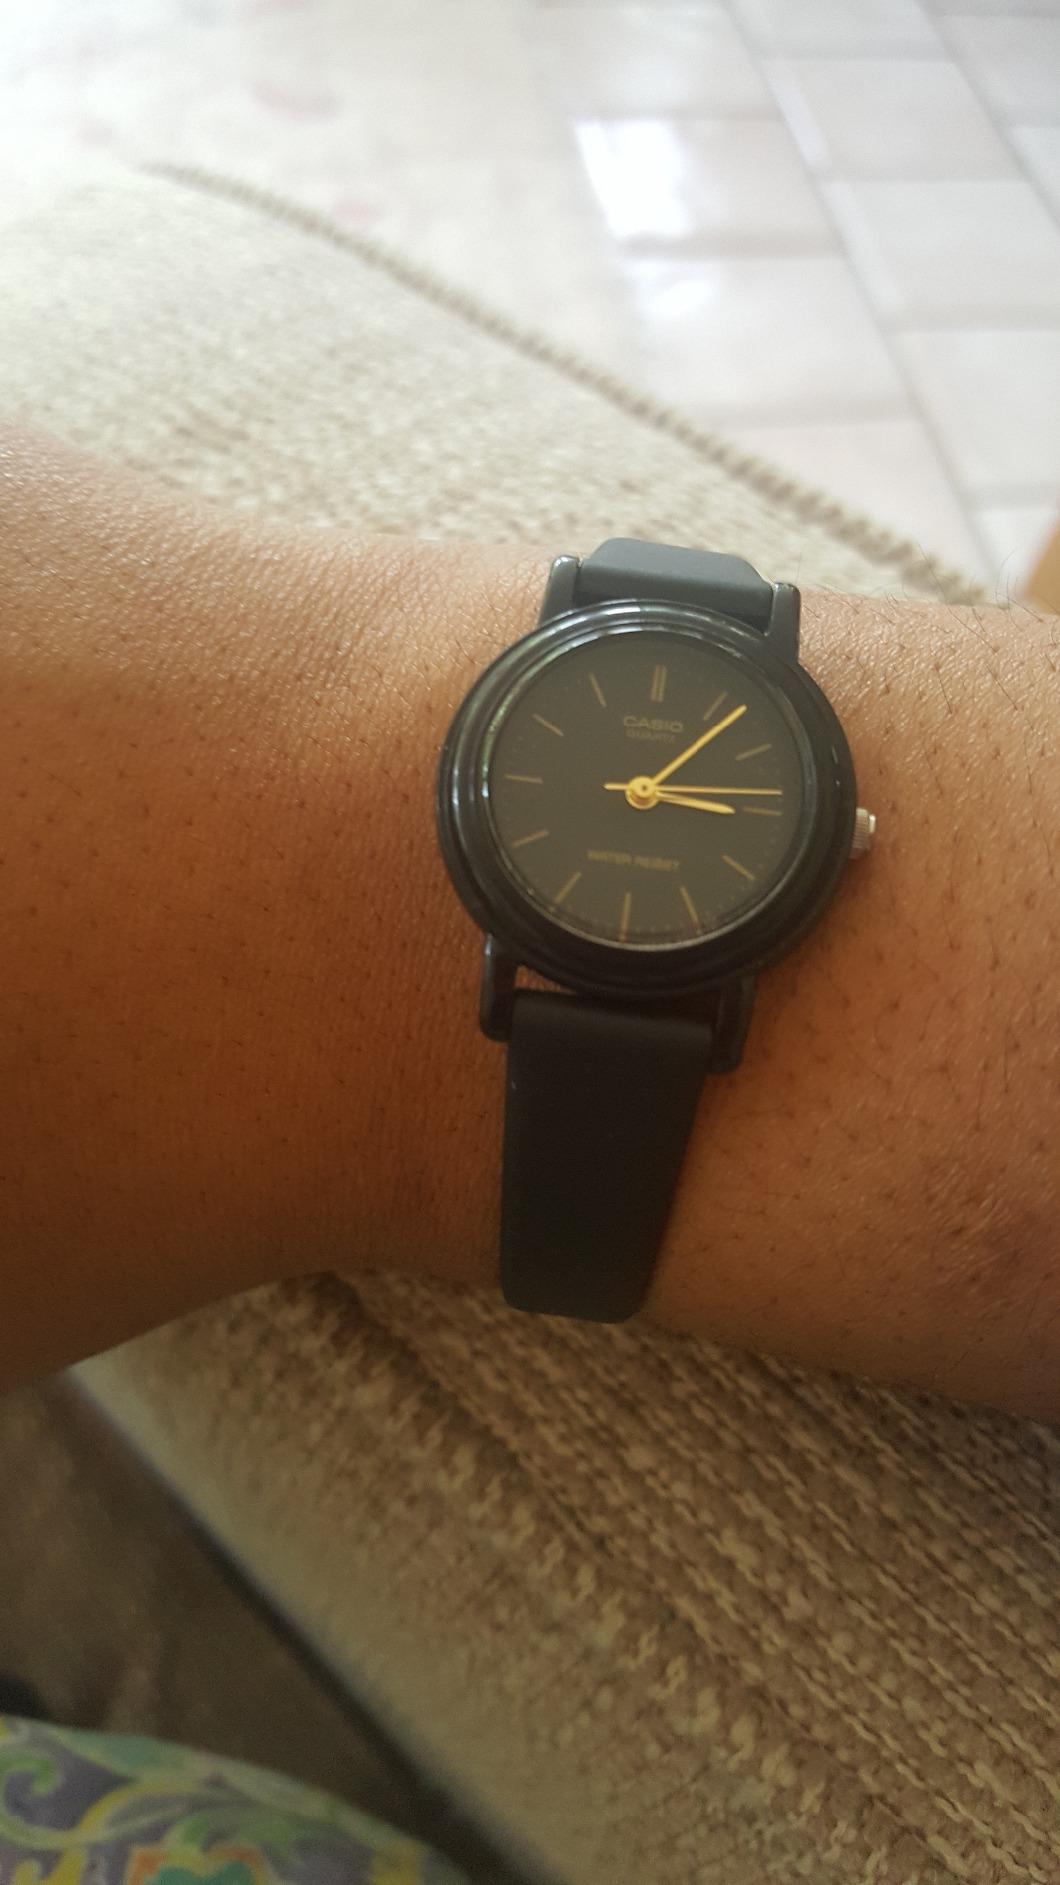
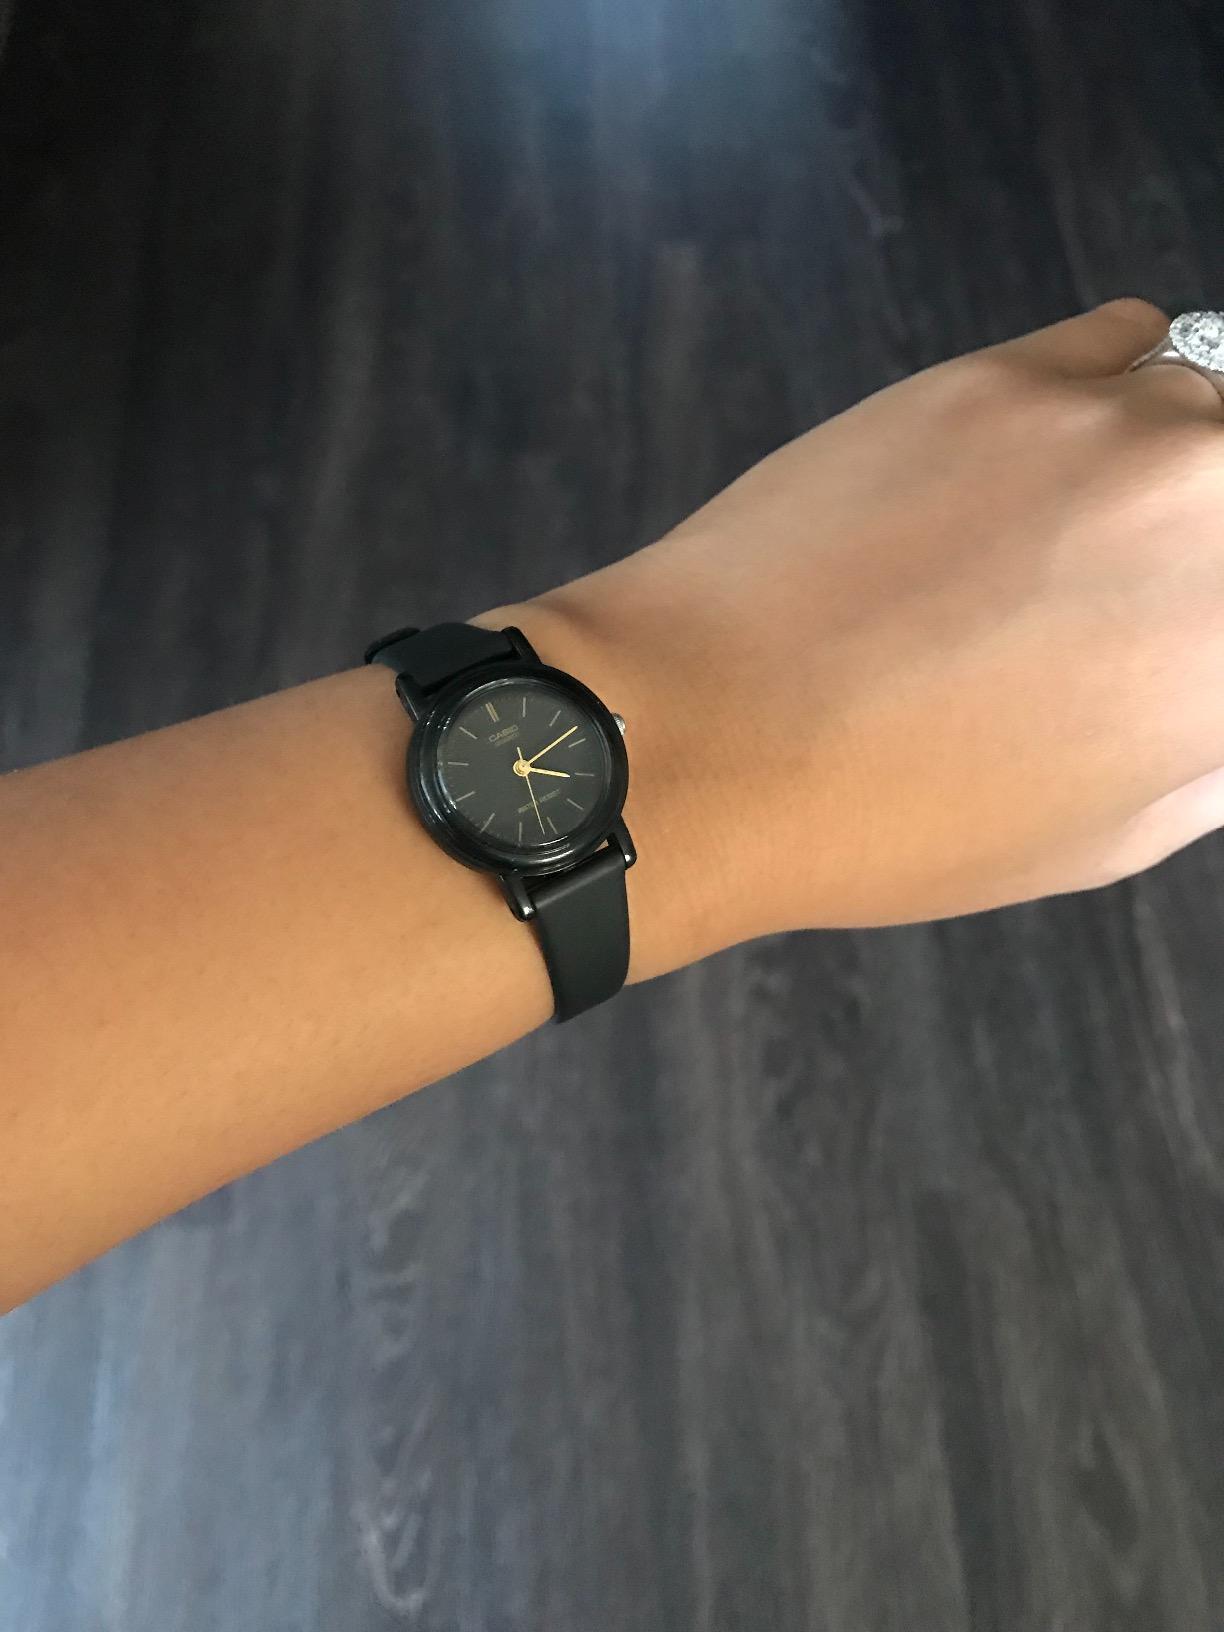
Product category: accessories_watch
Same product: yes